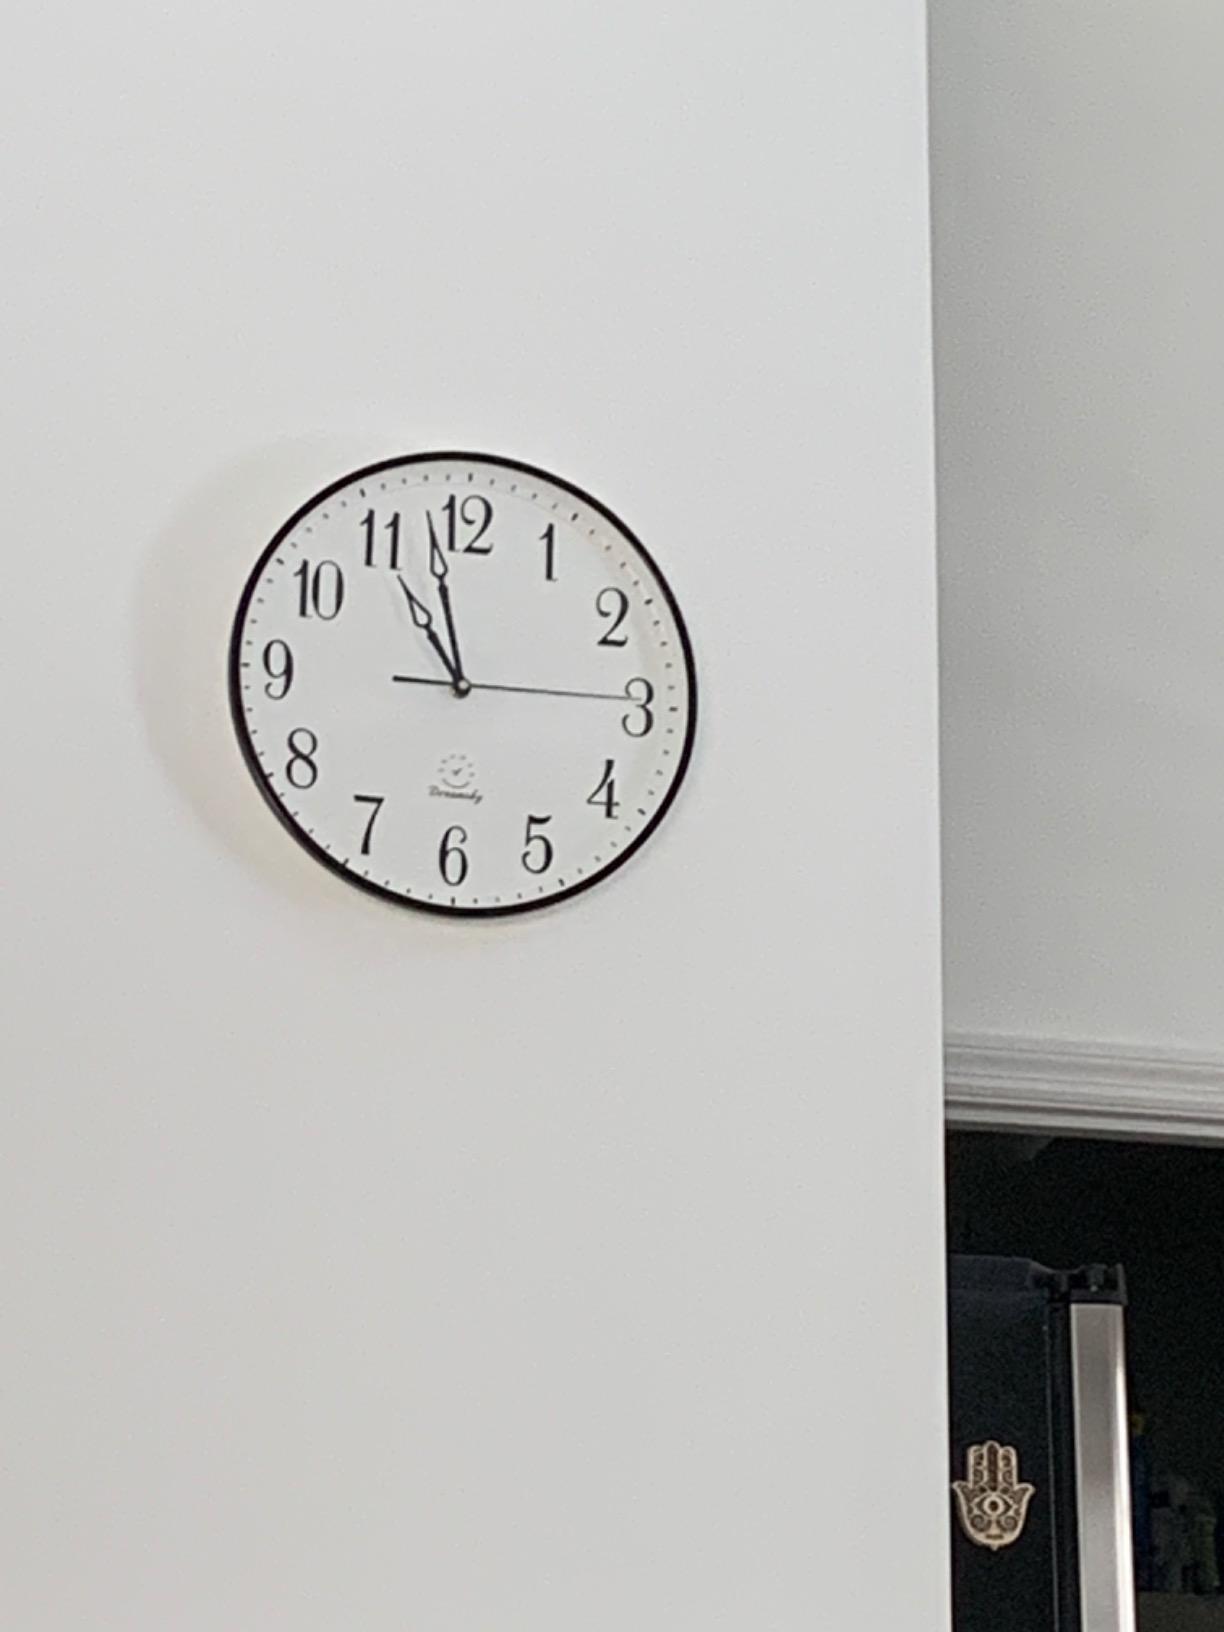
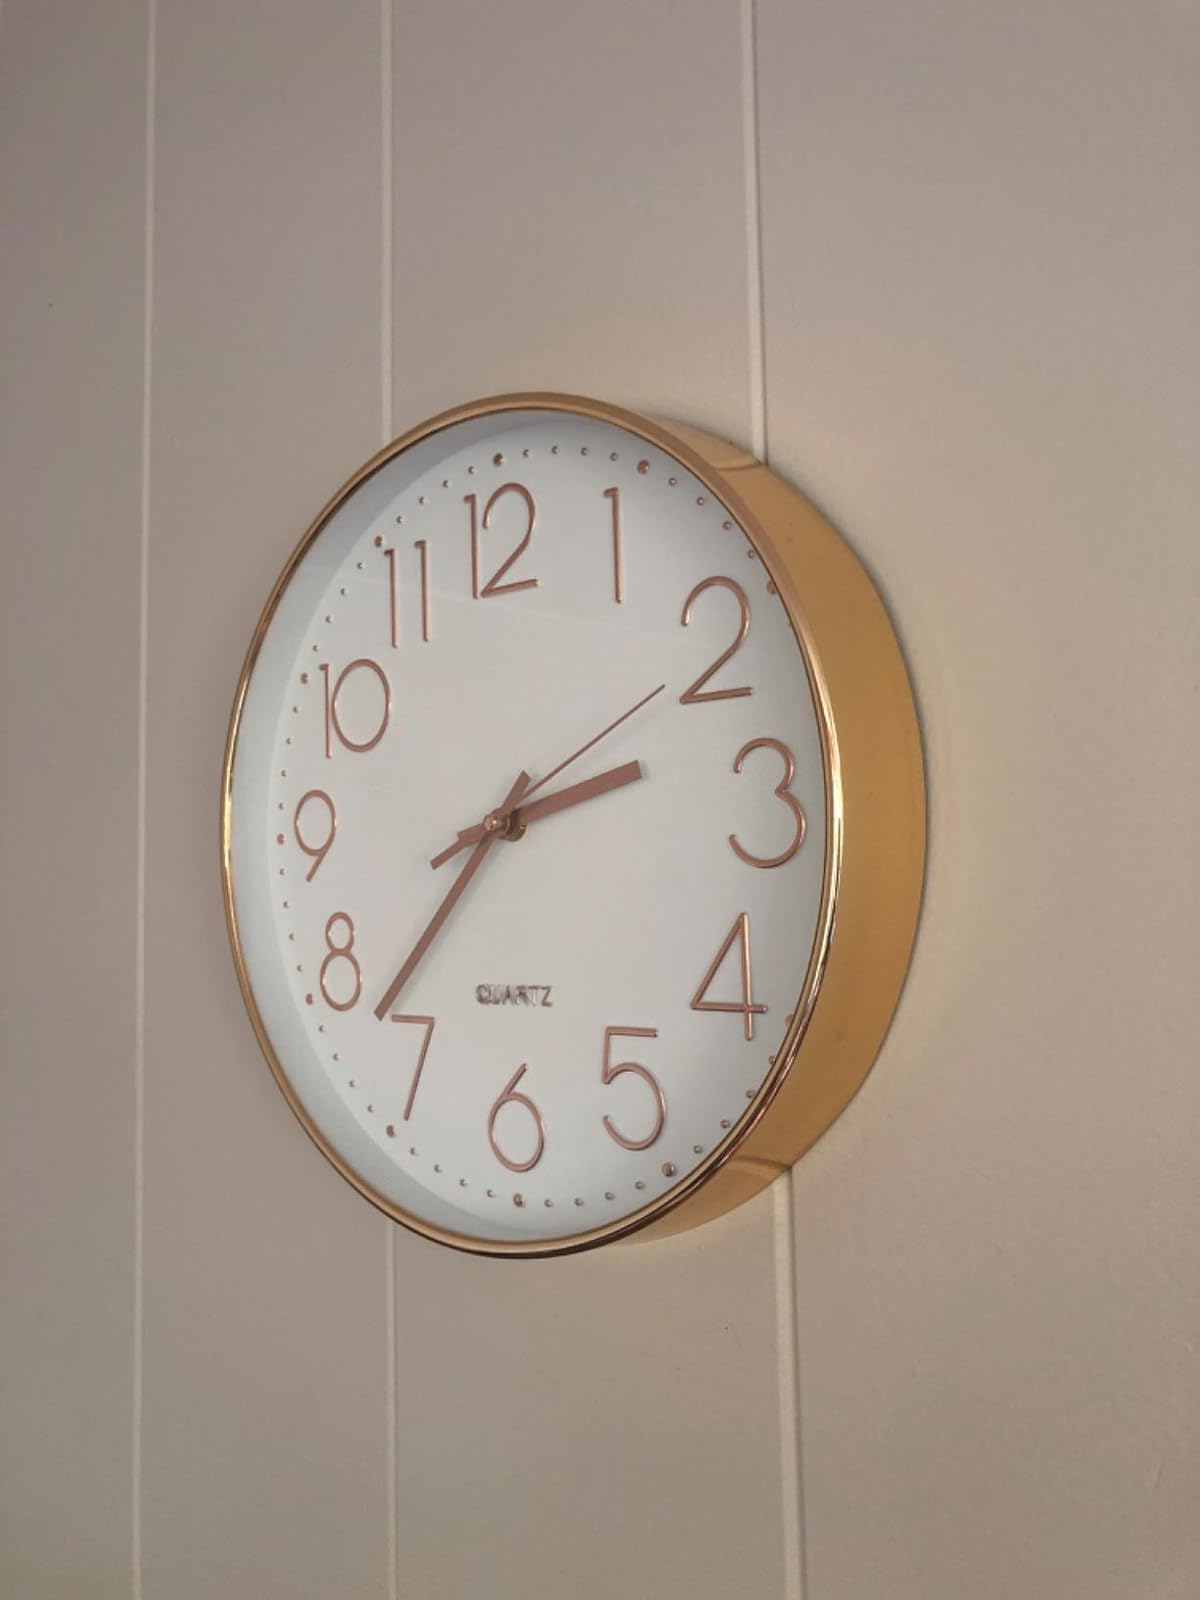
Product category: clock
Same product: no